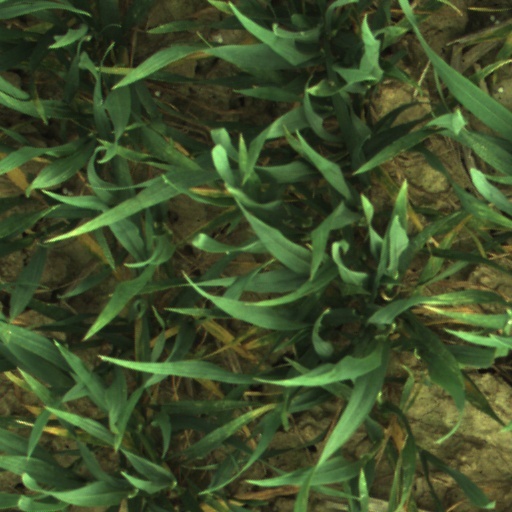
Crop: wheat